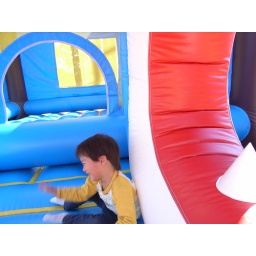
They enjoyed a lot in a jumping house at a patch in Sunnyvale.